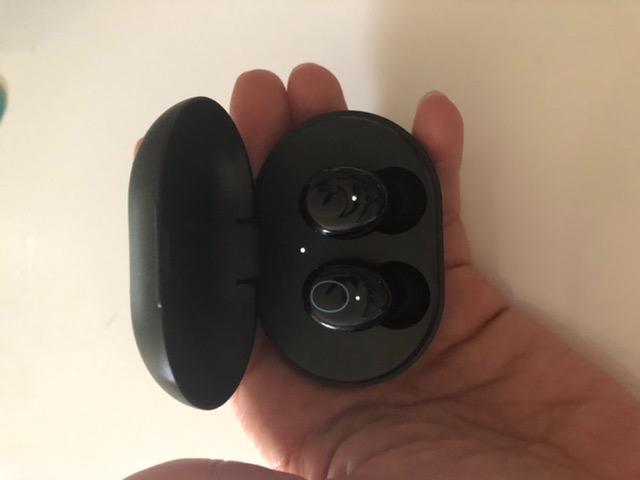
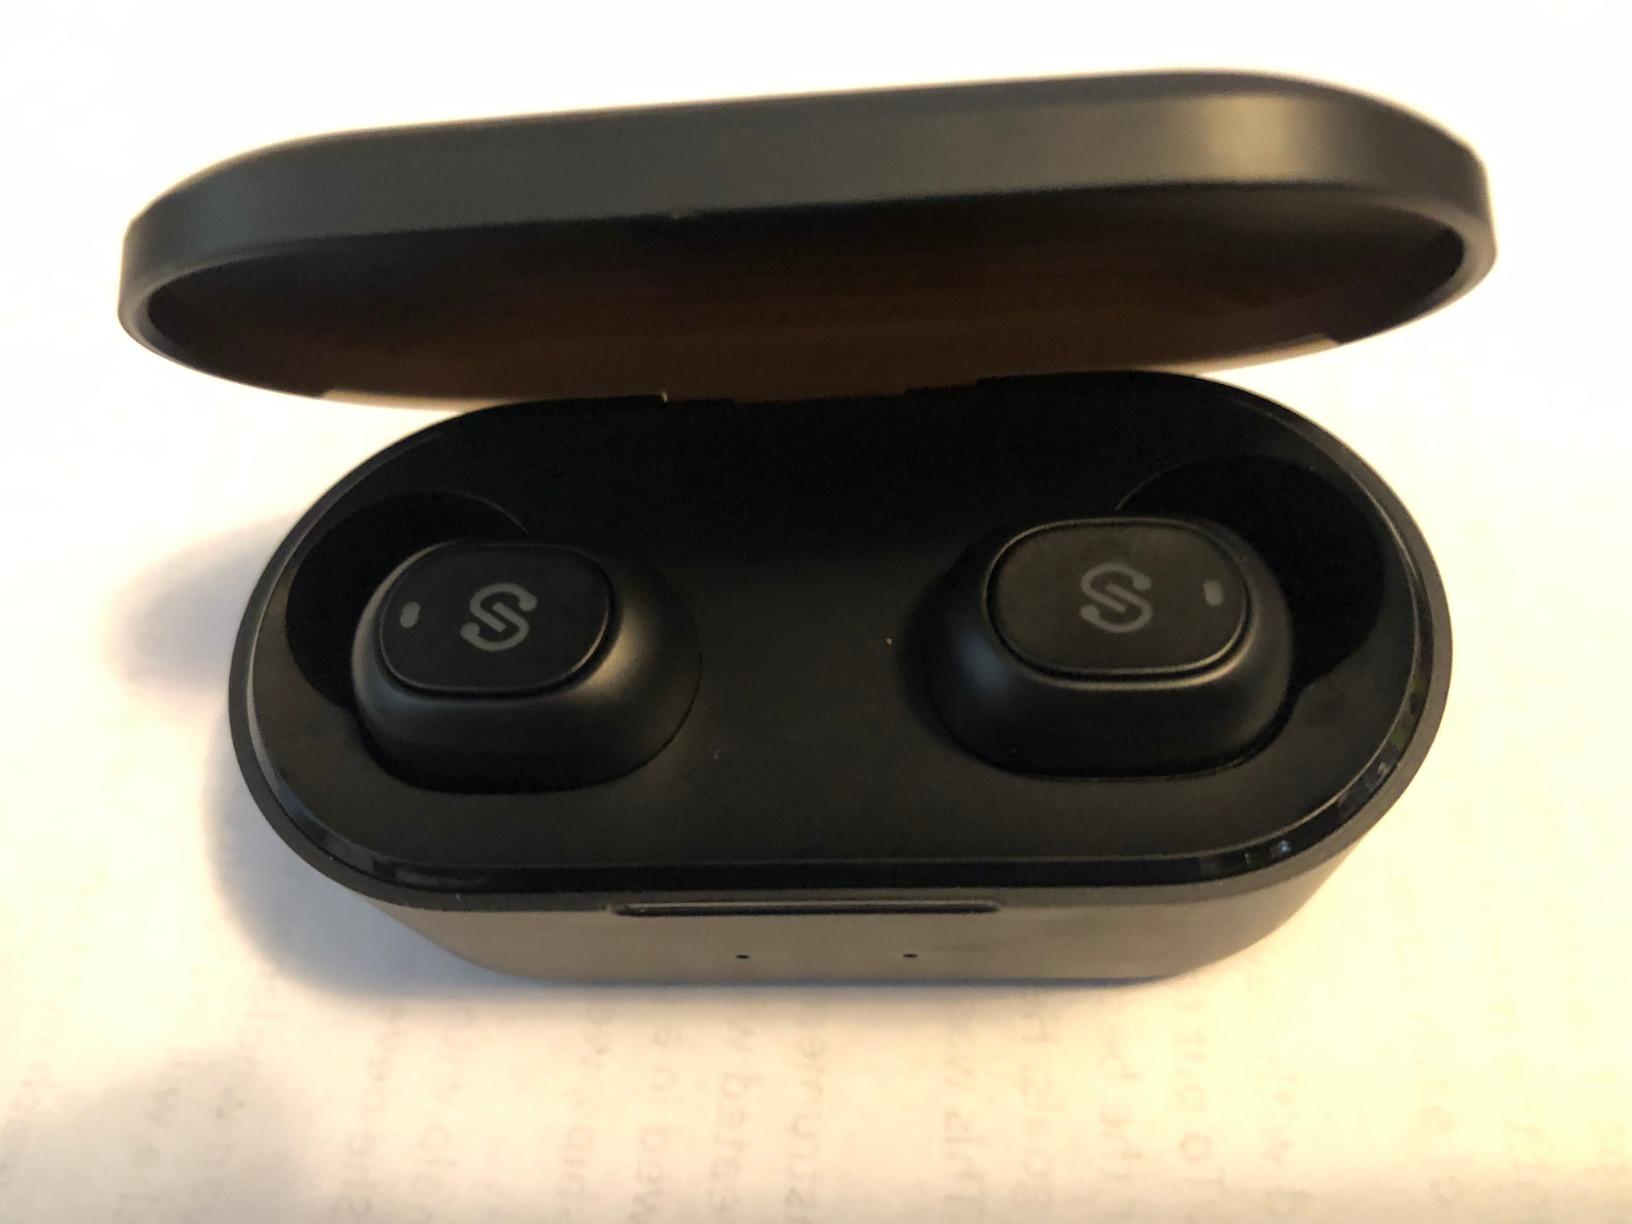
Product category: earbuds
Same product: no